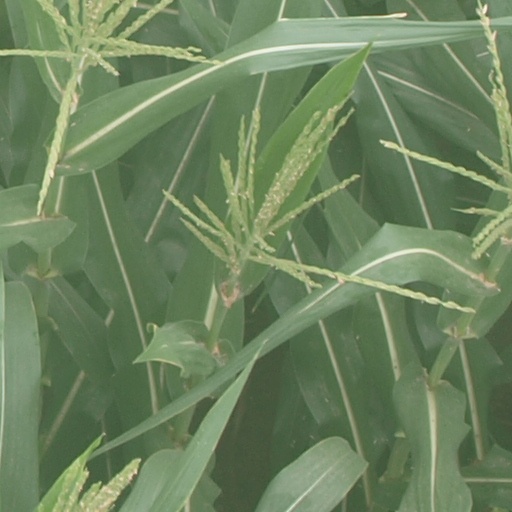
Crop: maize; corn